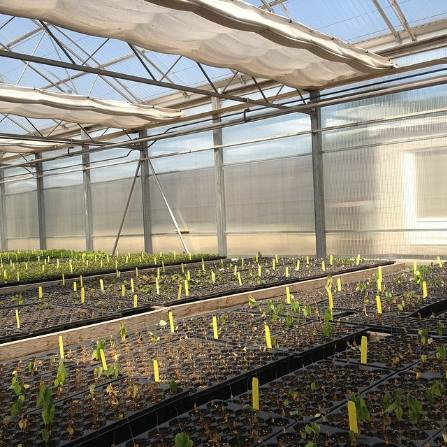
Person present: No